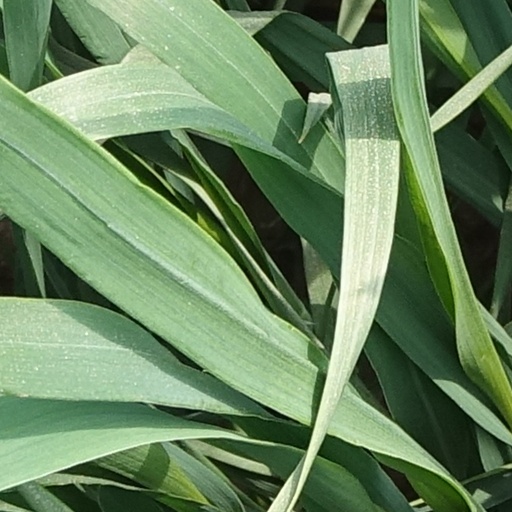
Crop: wheat